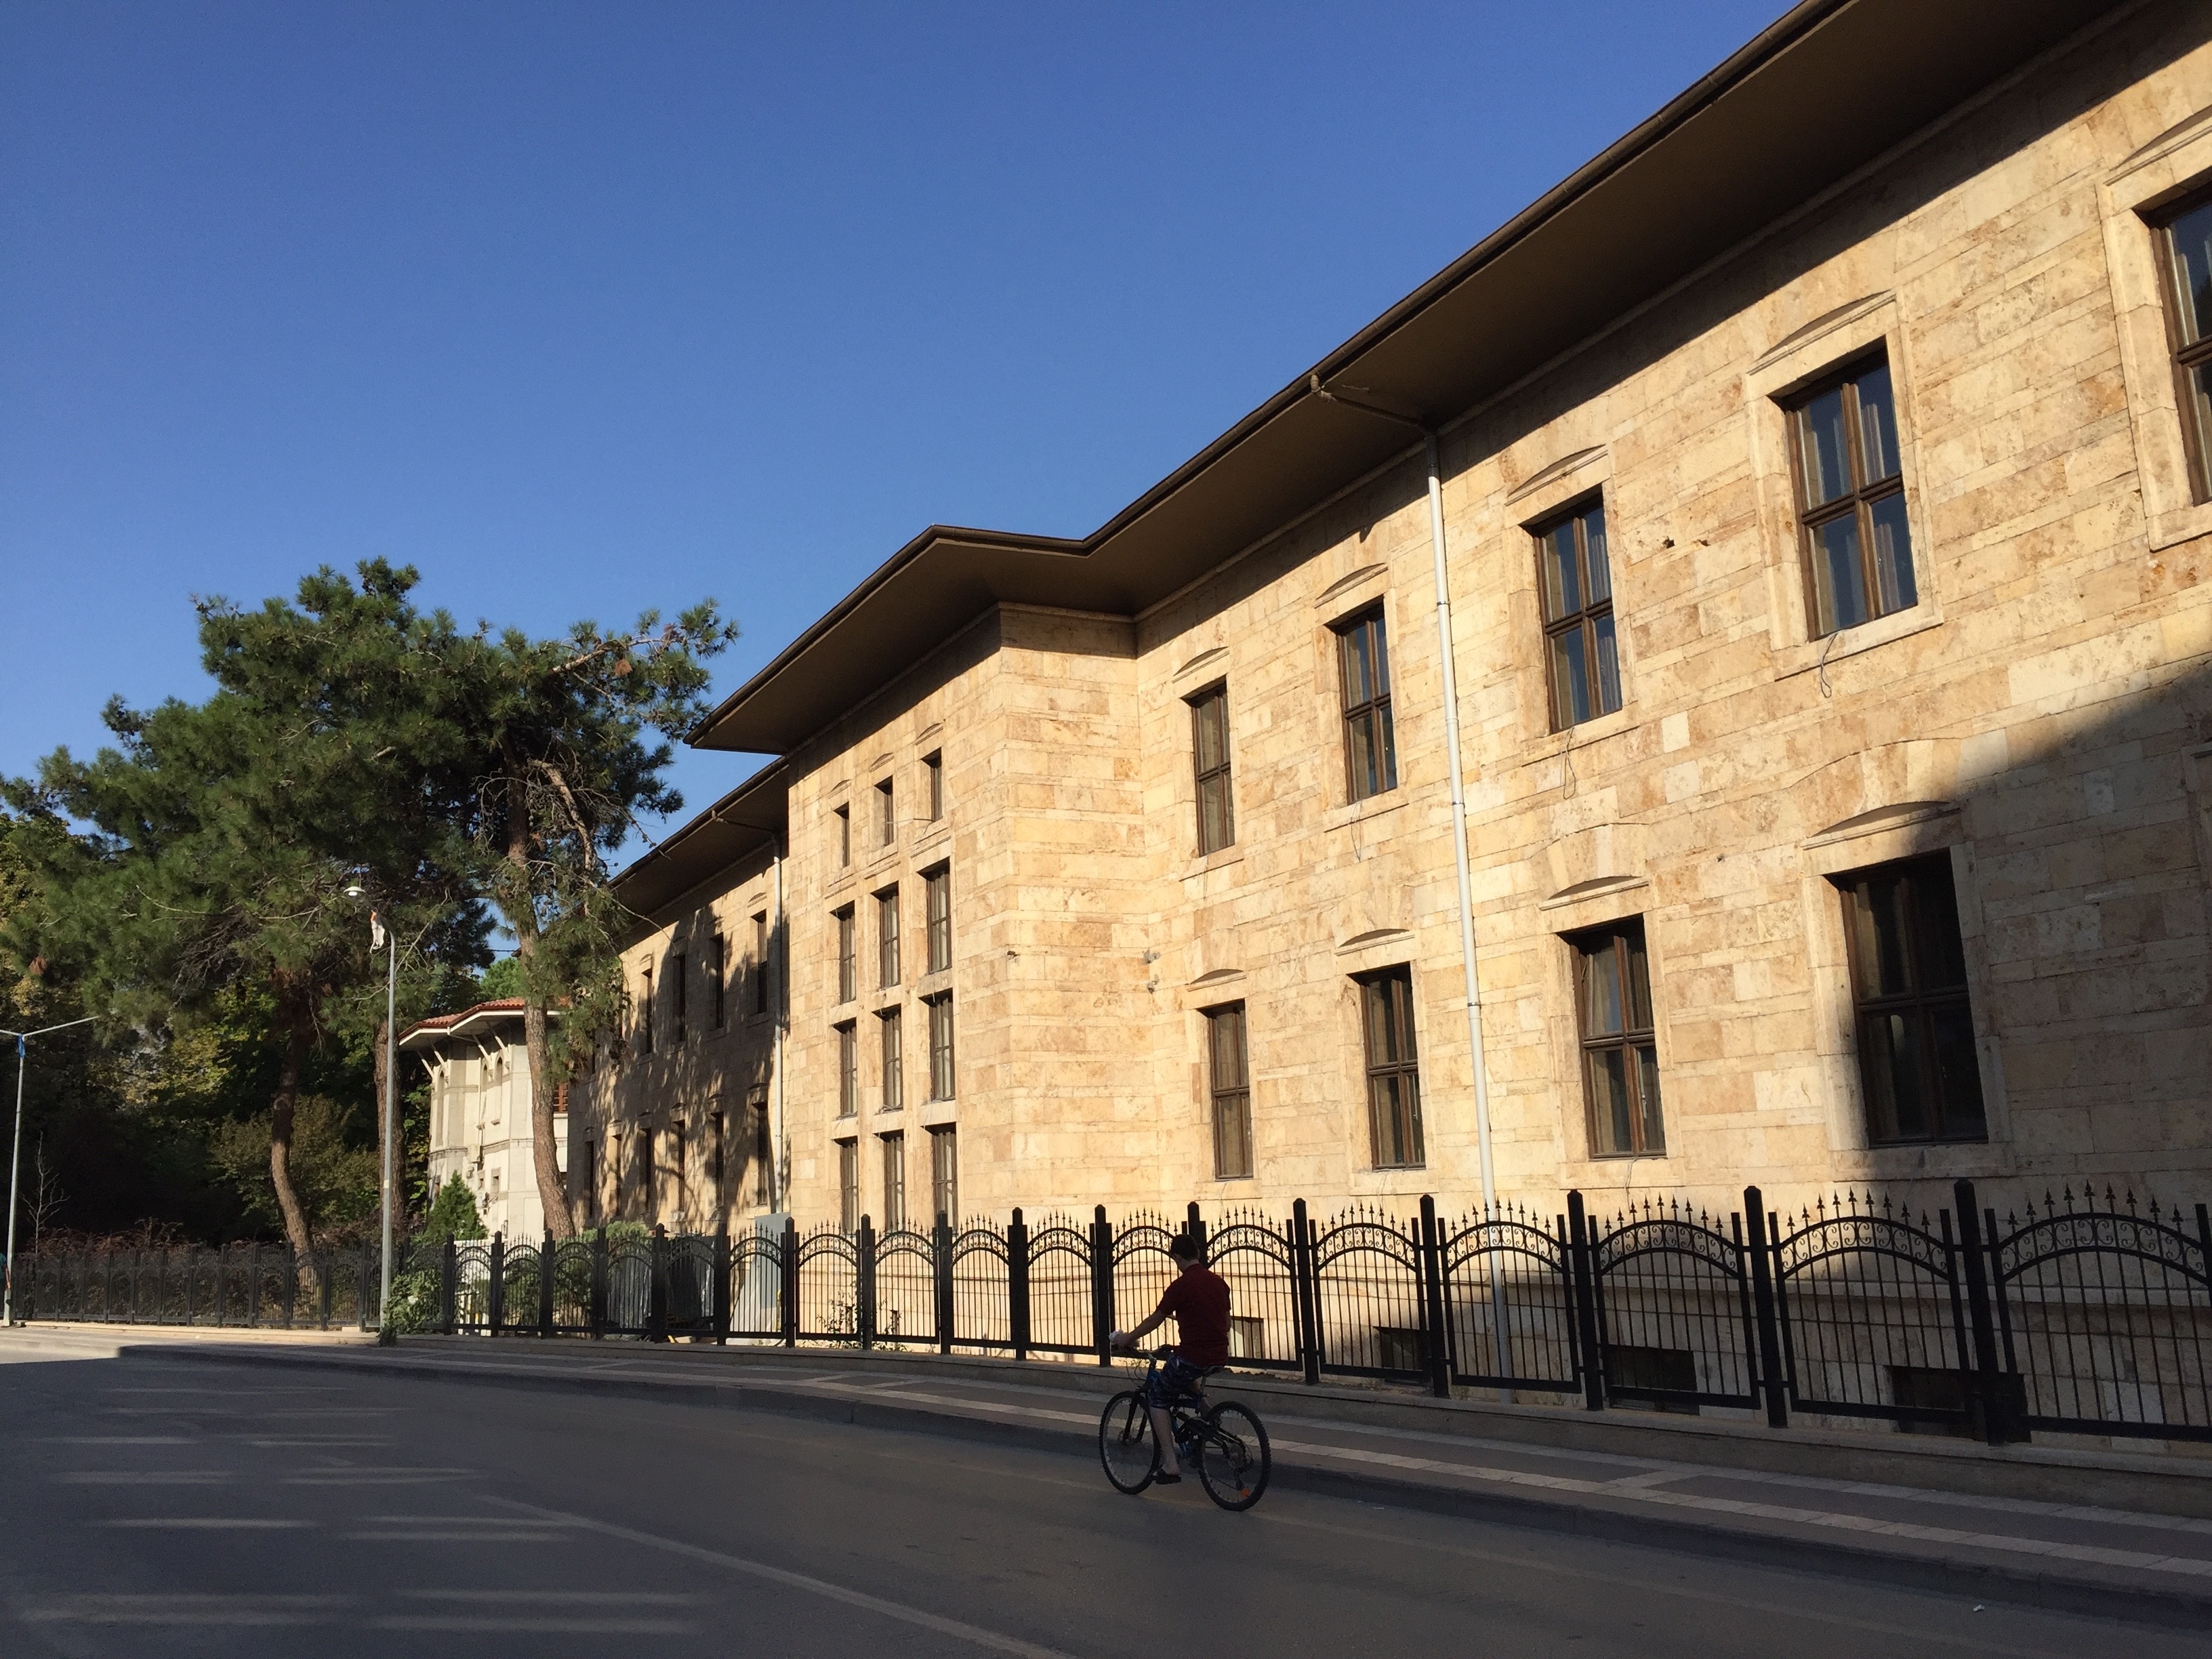
architecture, house, town, building, downtown, facade, property, estate, neighbourhood, residential area